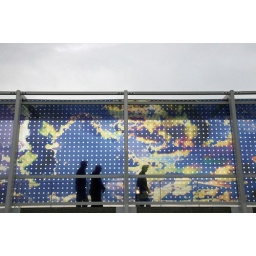
This work by Teresita Fernandez is located on the bridge over the railroad tracks.